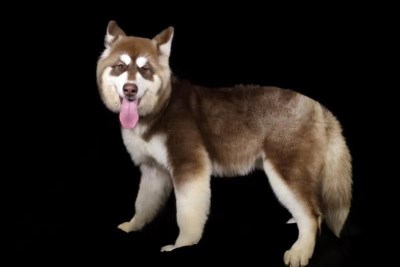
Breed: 1324-n000004-malamute